Erliansaurus

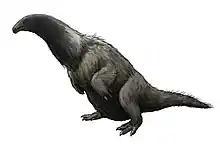
Life restoration

The holotype specimen represents a not fully-grown individual based on one unfused caudal vertebra, and therefore its adult size may be larger than the contemporary "Neimongosaurus". It was a small to medium-sized therizinosaur with an estimated length from and a weight of .